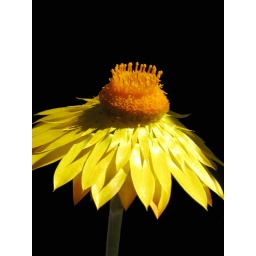
A yellow paper daisy thrown into relief against a dark background.